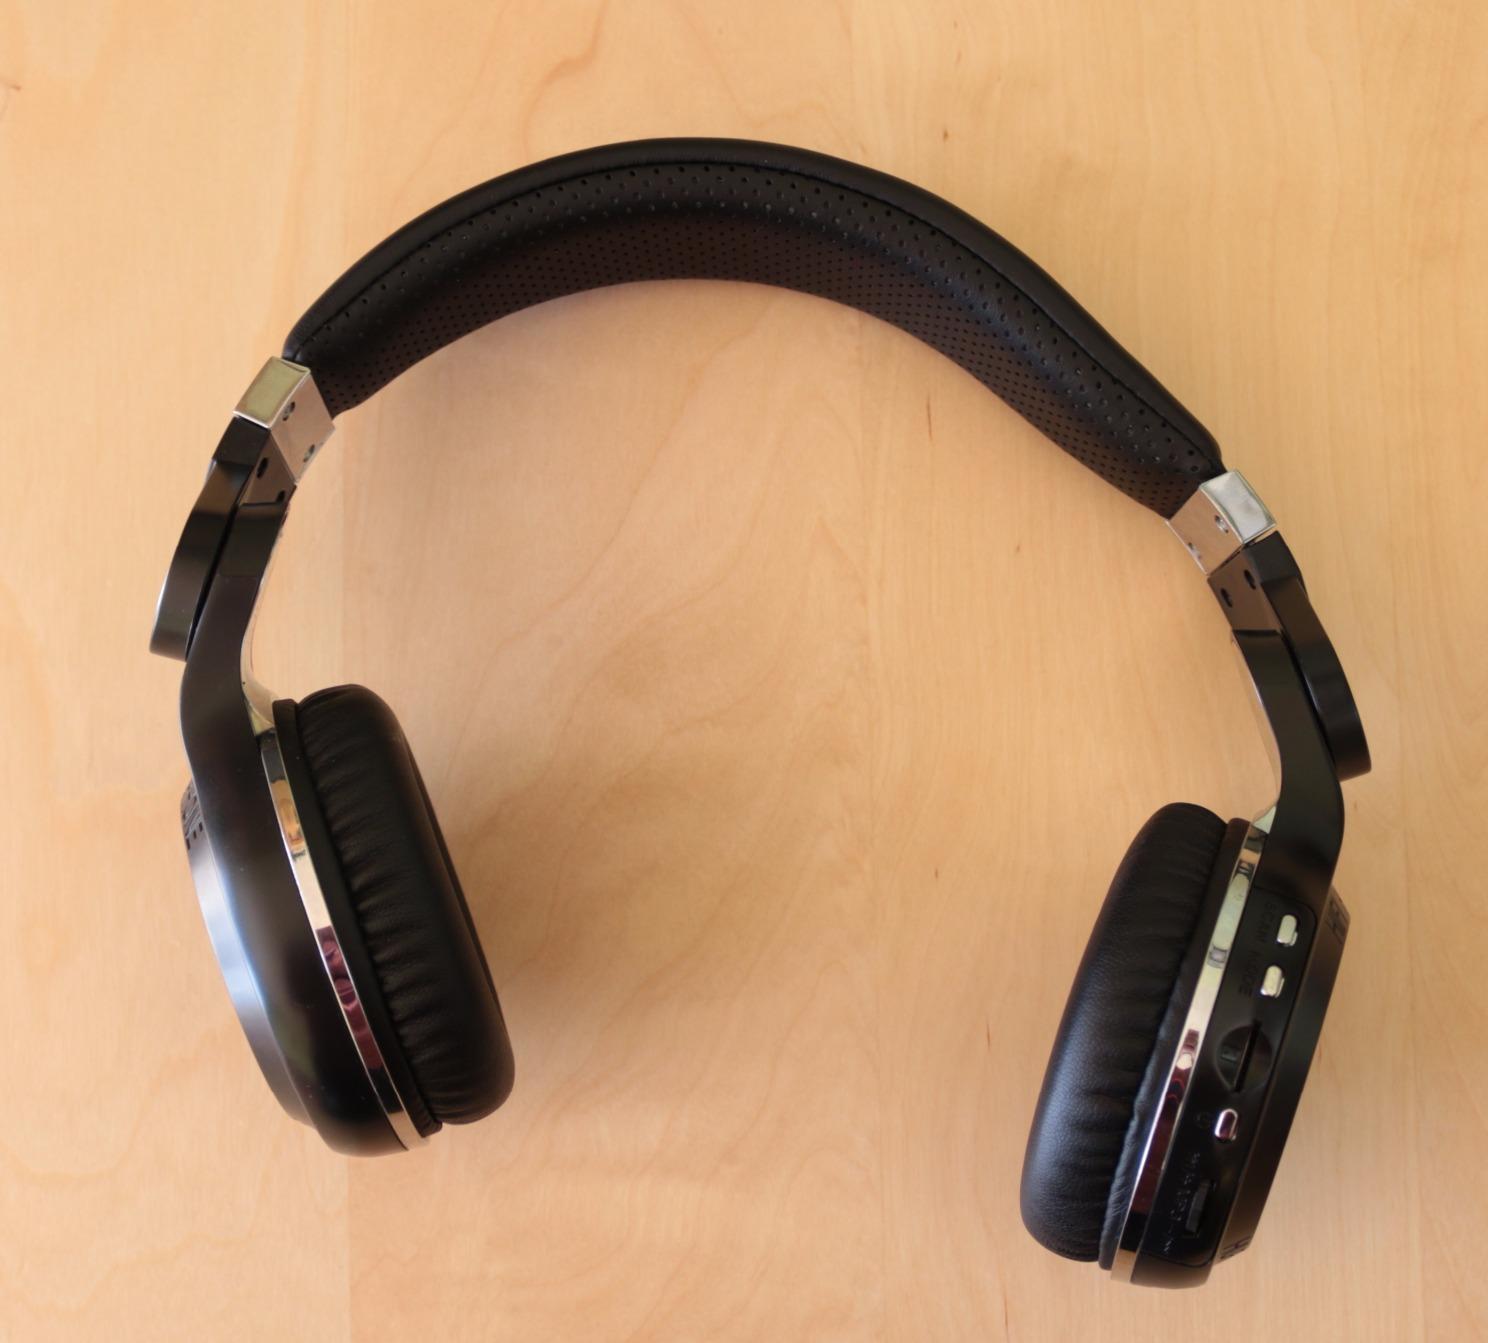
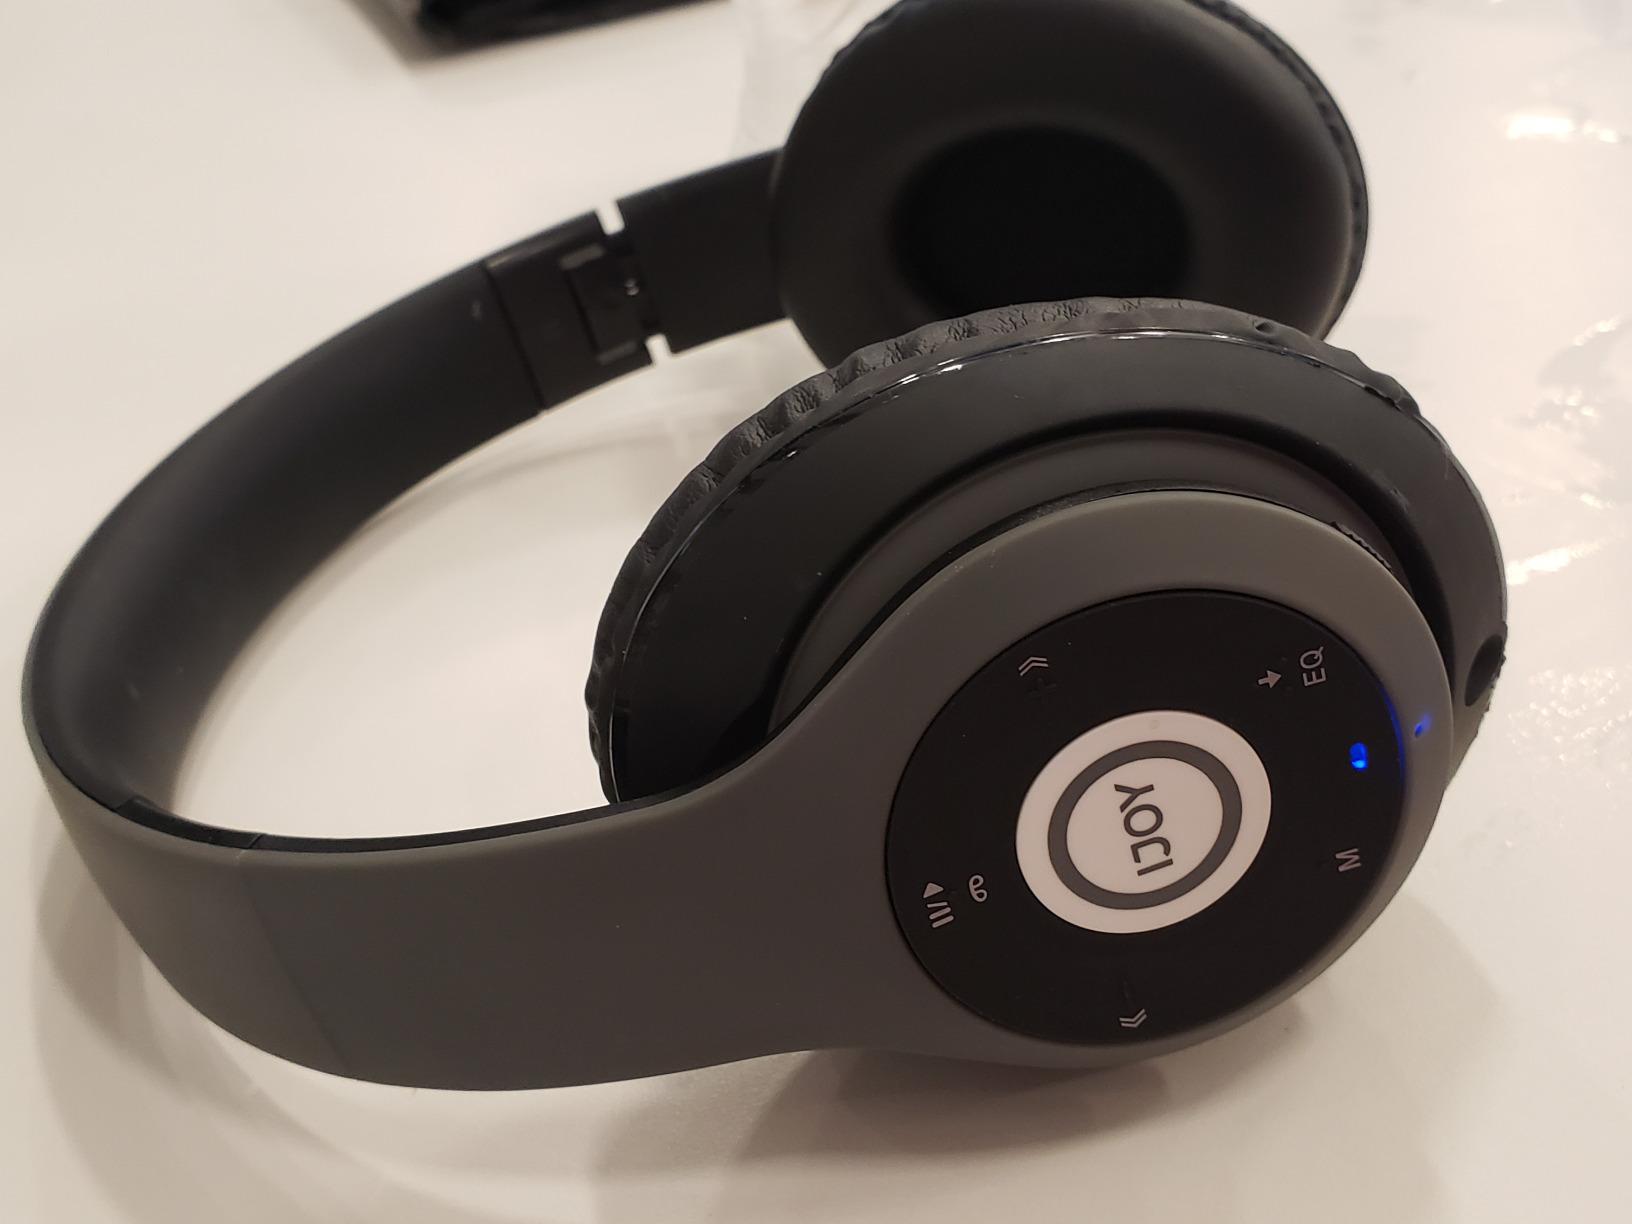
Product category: headphones
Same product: no